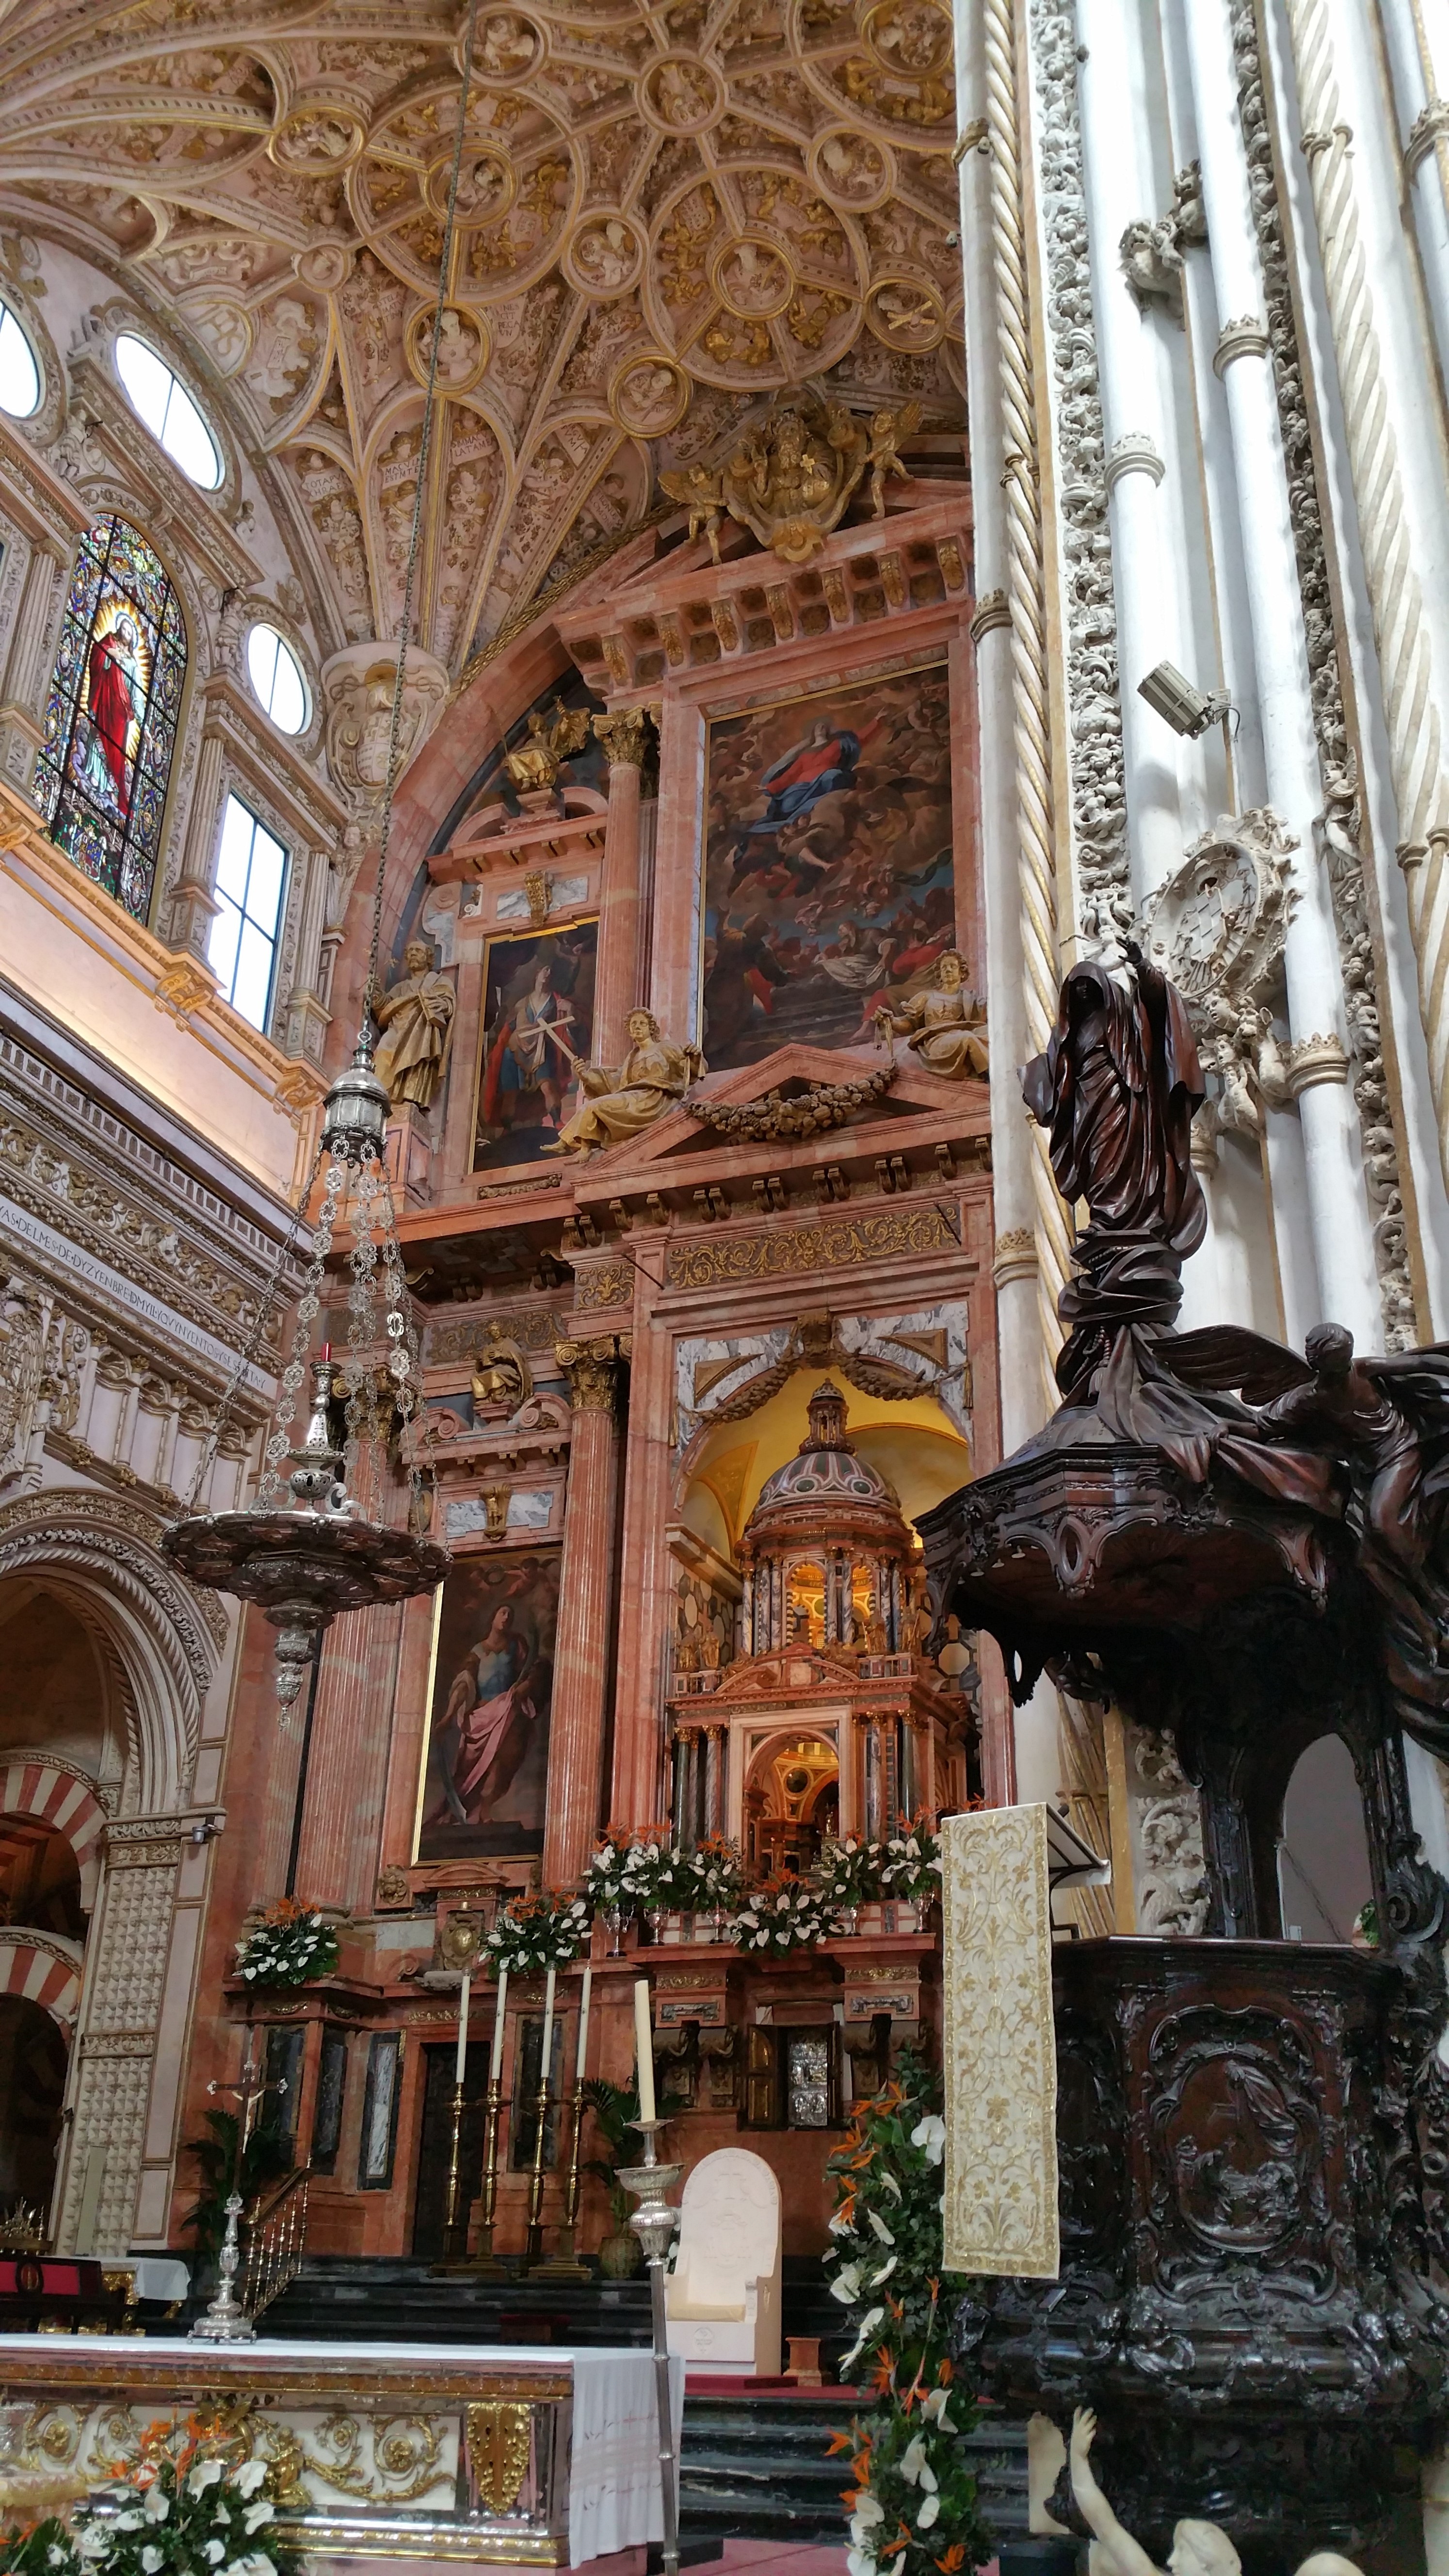
building, church, cathedral, chapel, place of worship, temple, altar, shrine, mosque, synagogue, basilica, cordoba, mosque cathedral of c rdoba, mezquita catedral de c rdoba, great mosque of c rdoba, ancient history